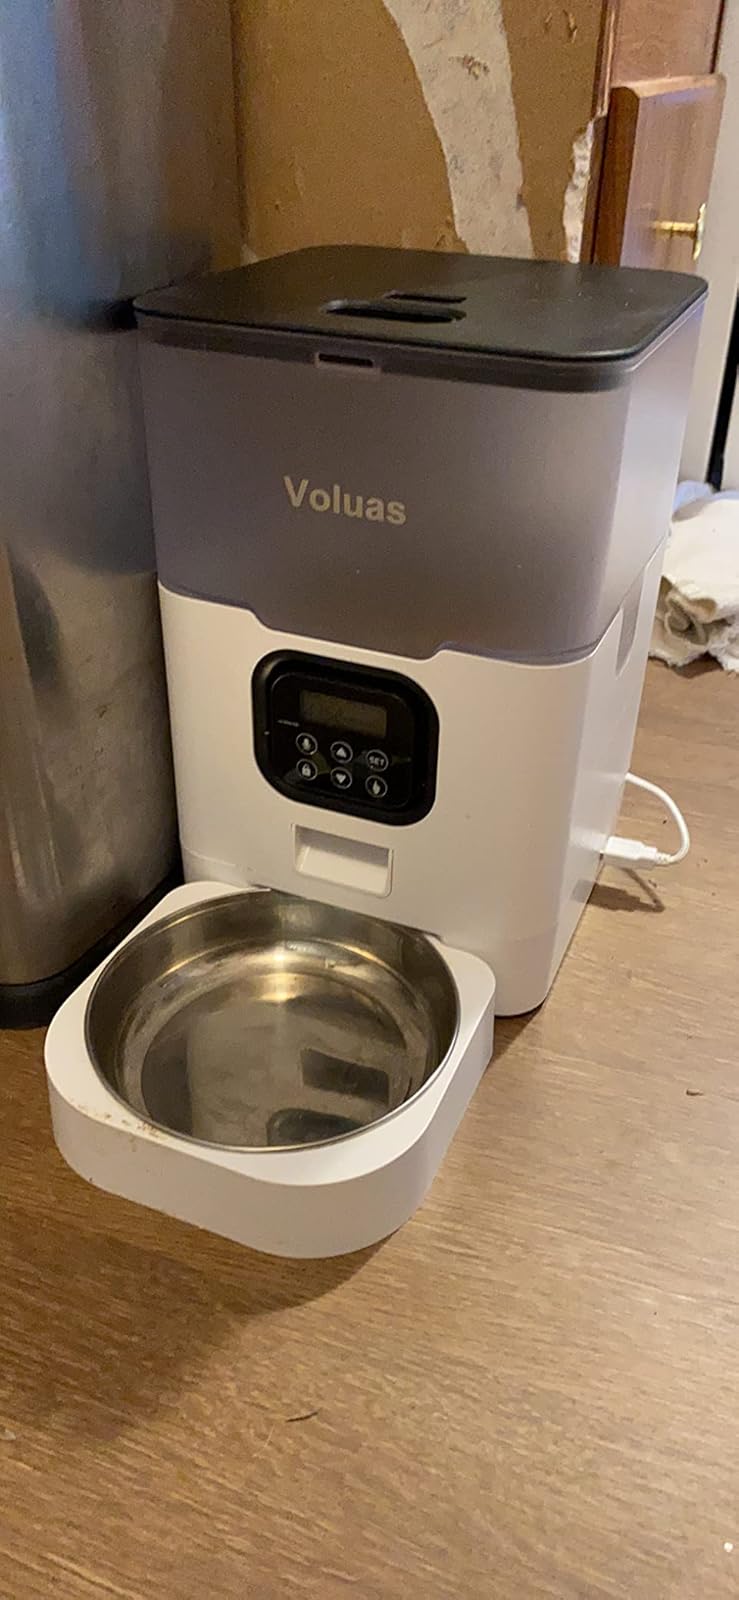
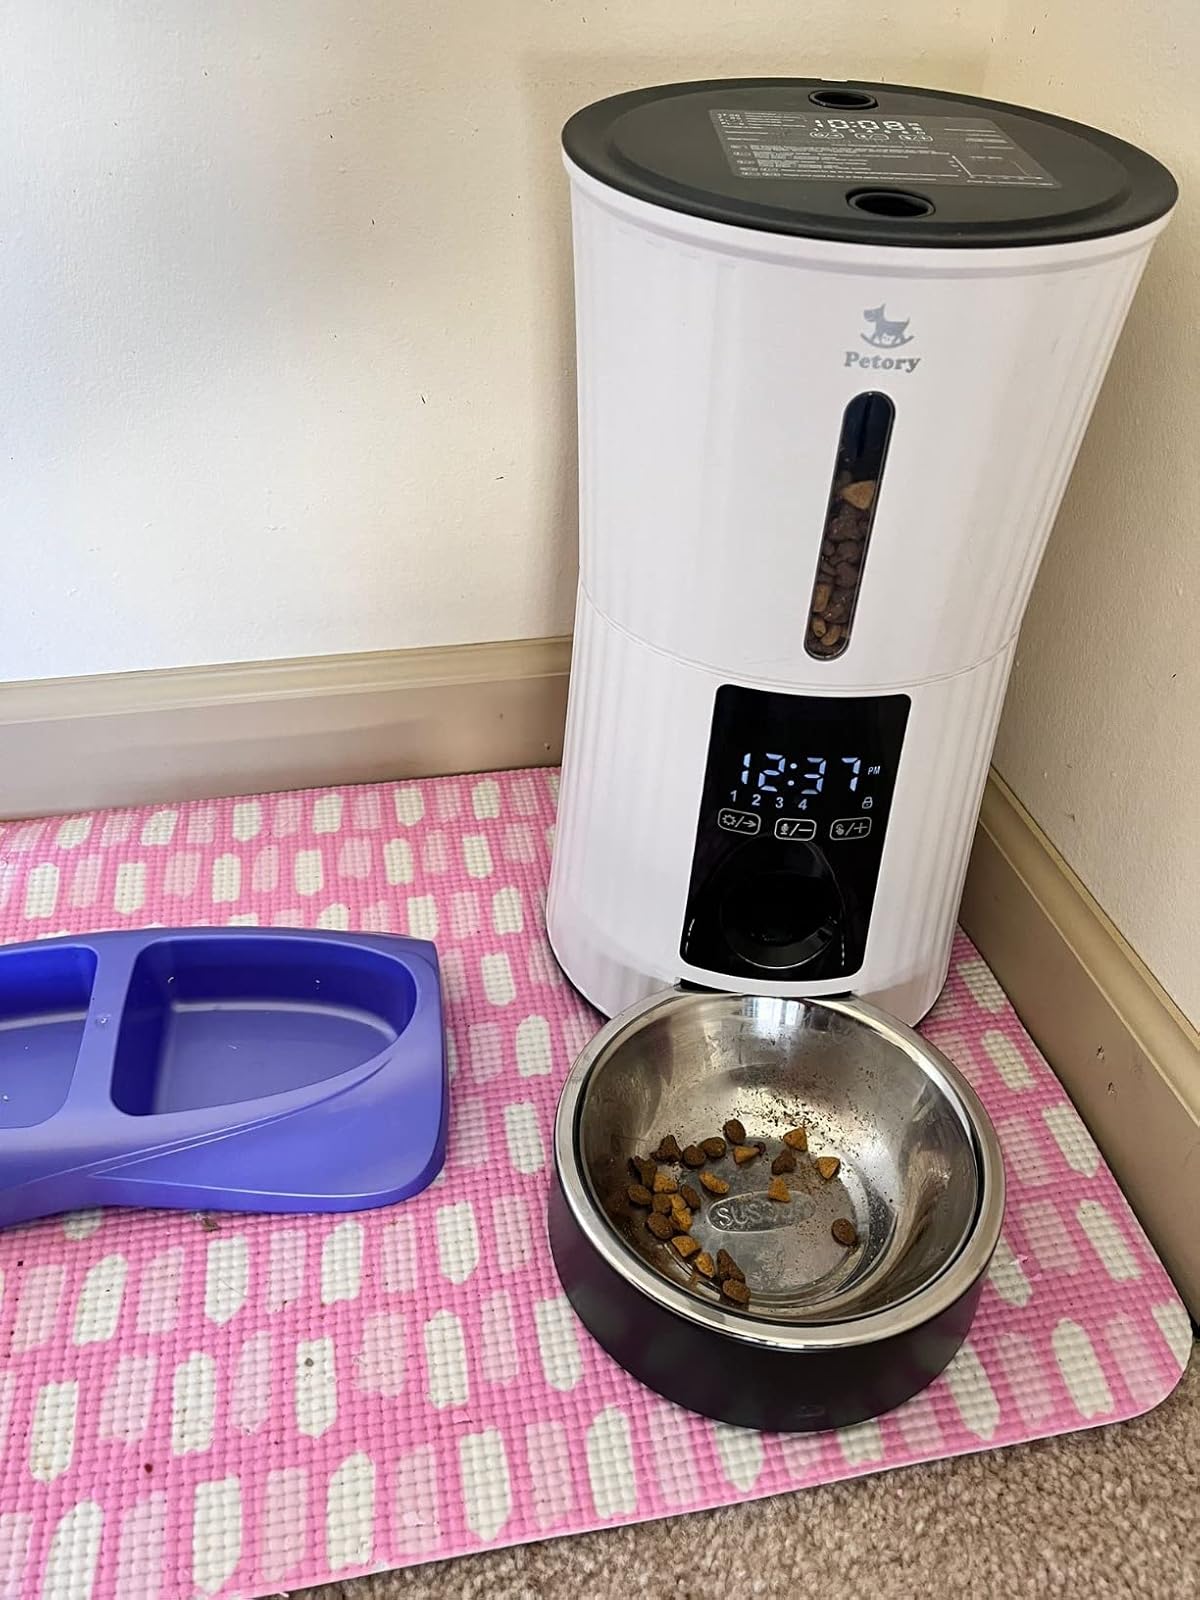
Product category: items_feeder
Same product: no